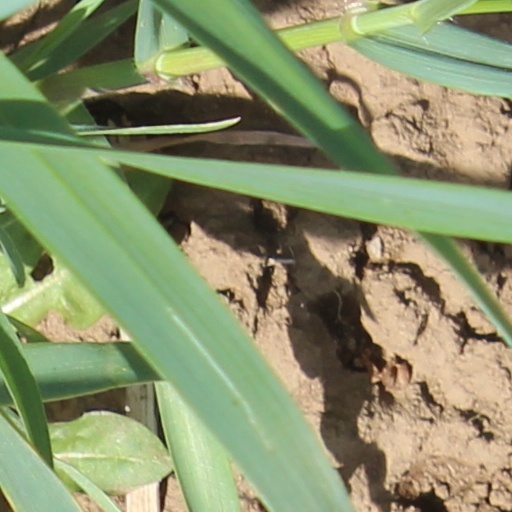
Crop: wheat